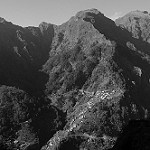
Label: B & W